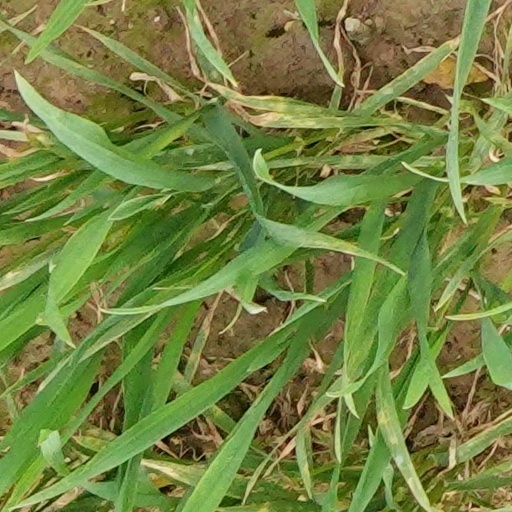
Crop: wheat